USS PC-598

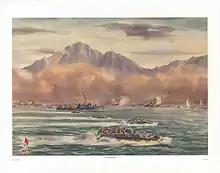
"PC-598"s sister ship, "PC-623", depicted acting as White Beach 2 control vessel, 9 January 1945. "San Fabian Attack Force" by Dwight Shepler, USNR. Luzon, January 1945.

Two days later, on the morning of 23 October, while maneuvering to go alongside tank landing ship "LST-465", the subchaser hit a reef that was "improperly charted and buoyed". The stern of the ship grounded in the gravel of the reef. By noon, with assistance from the tug "Quapaw", the ship was floated off the reef. Inspection showed only slight damage to screws. The PC refueled and took on water from "LST-465". By 1600 they were underway with the patrol frigate "Carson City" and "PC-1129" to rendezvous with LST Flotilla 23 and provide an escort back to Hollandia.